Miss Universe 2016

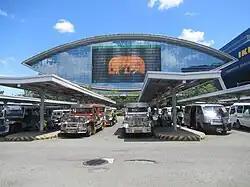
SM Mall of Asia Arena, the pageant venue

It was announced November 3, 2016, that the Philippines would host the pageant, at the SM Mall of Asia Arena in Pasay on January 30, 2017. The collaboration agreement to that effect was signed on November 16.